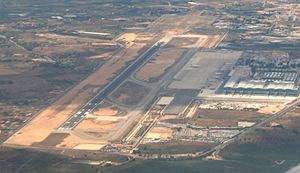
Alicante Lufthavn
Alicante Lufthavn, er en international lufthavn placeret 9 km sydvest for Alicante, 10 km øst for Elche i Spanien. I 2010 ekspederede den 9.382.935 passagerer og 74.474 flybevægelser.